History of the United States Navy

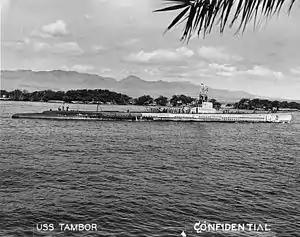
in Hawaii, 1943

The Confederates operated a number of commerce raiders and blockade runners, being the most famous, and British investors built small, fast blockade runners that traded arms and luxuries brought in from Bermuda, Cuba, and The Bahamas in return for high-priced cotton and tobacco. When the Union Navy seized a blockade runner, the ship and cargo were sold and the proceeds given to the Navy sailors; the captured crewmen were mostly British and they were simply released.